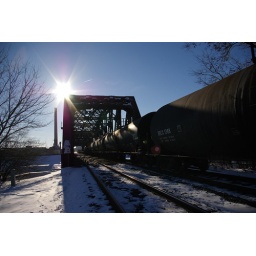
This is an old train bridge in Downtown Dayton Ohio.